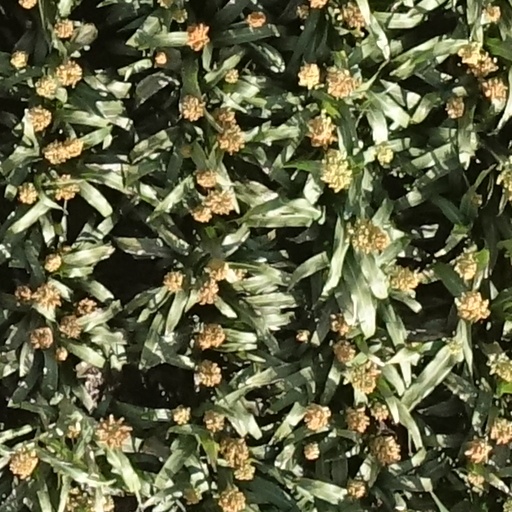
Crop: sorghum